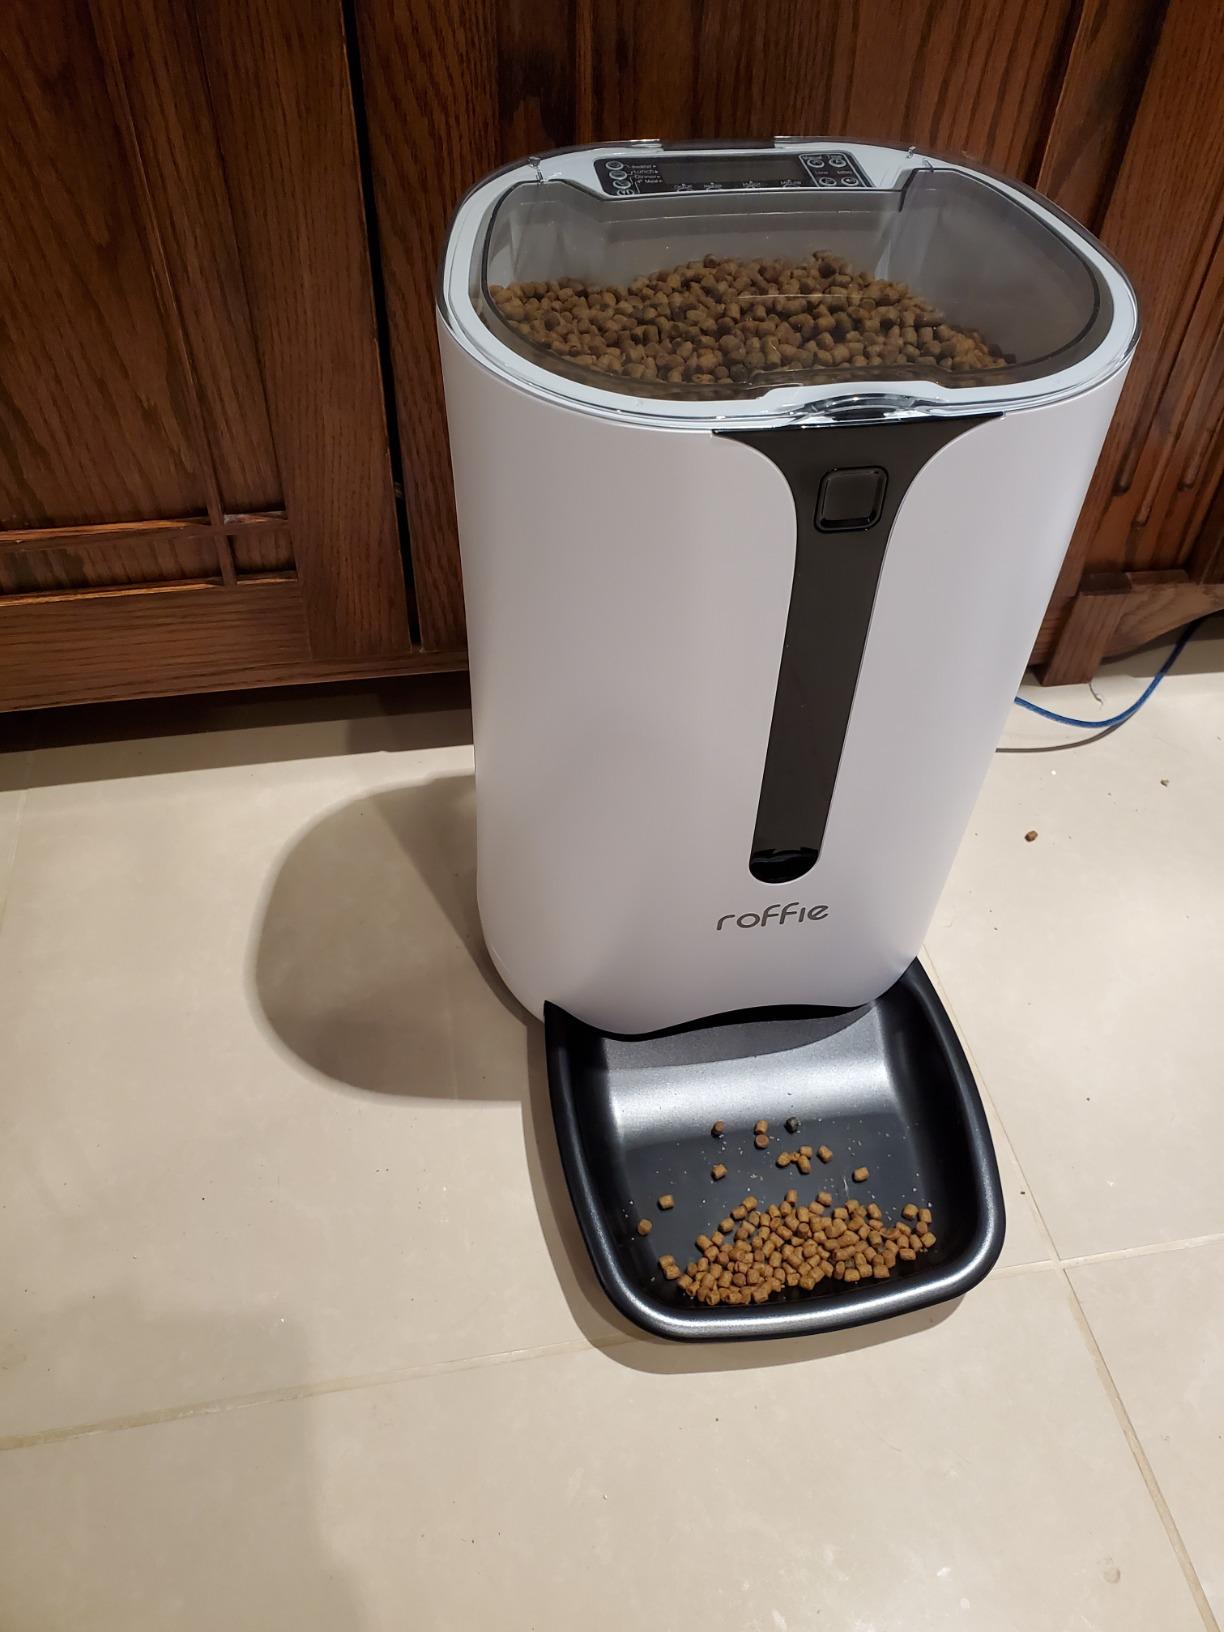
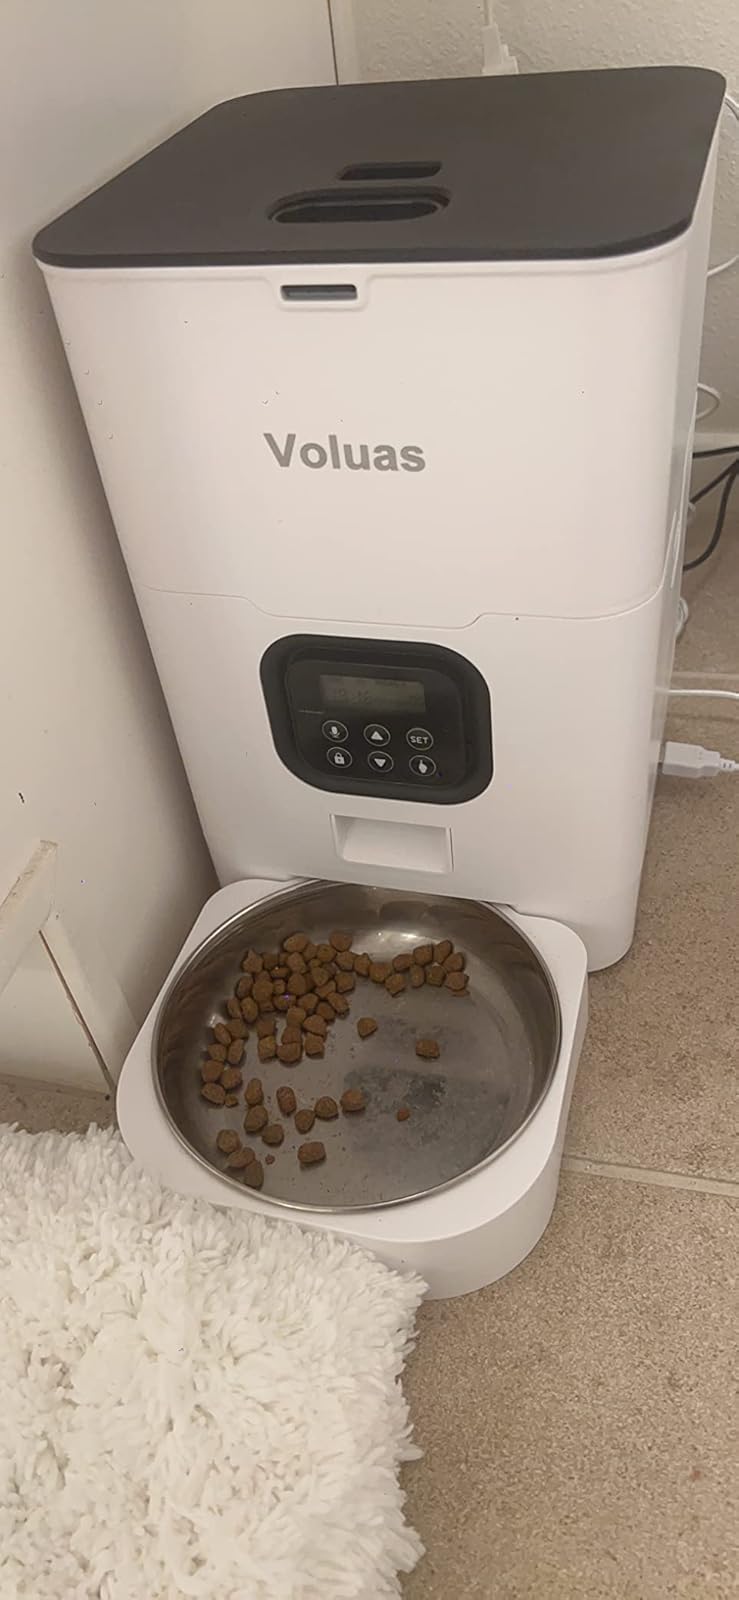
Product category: items_feeder
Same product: no